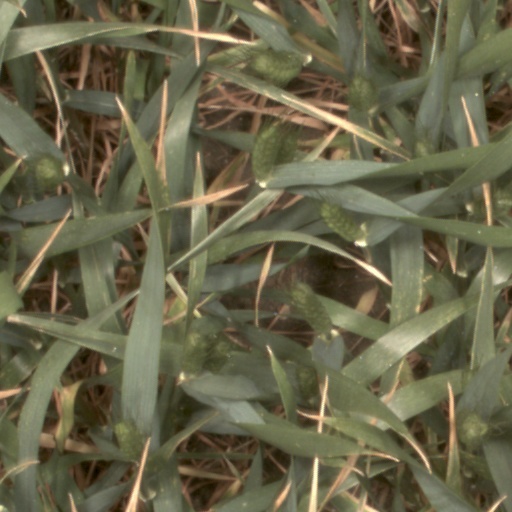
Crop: wheat